Edward Shippen IV

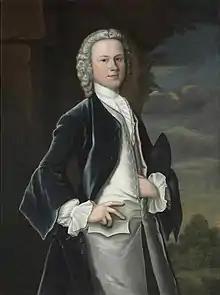
"Portrait of Edward Shippen IV", by Robert Feke, 1750.

He was appointed judge of the admiralty court in 1755. Three years later, he was elected to the city's common council. In 1762, he was appointed prothonotary of the supreme court, a post retained till the Revolution. He became a member of the Pennsylvania Provincial Council in 1770.